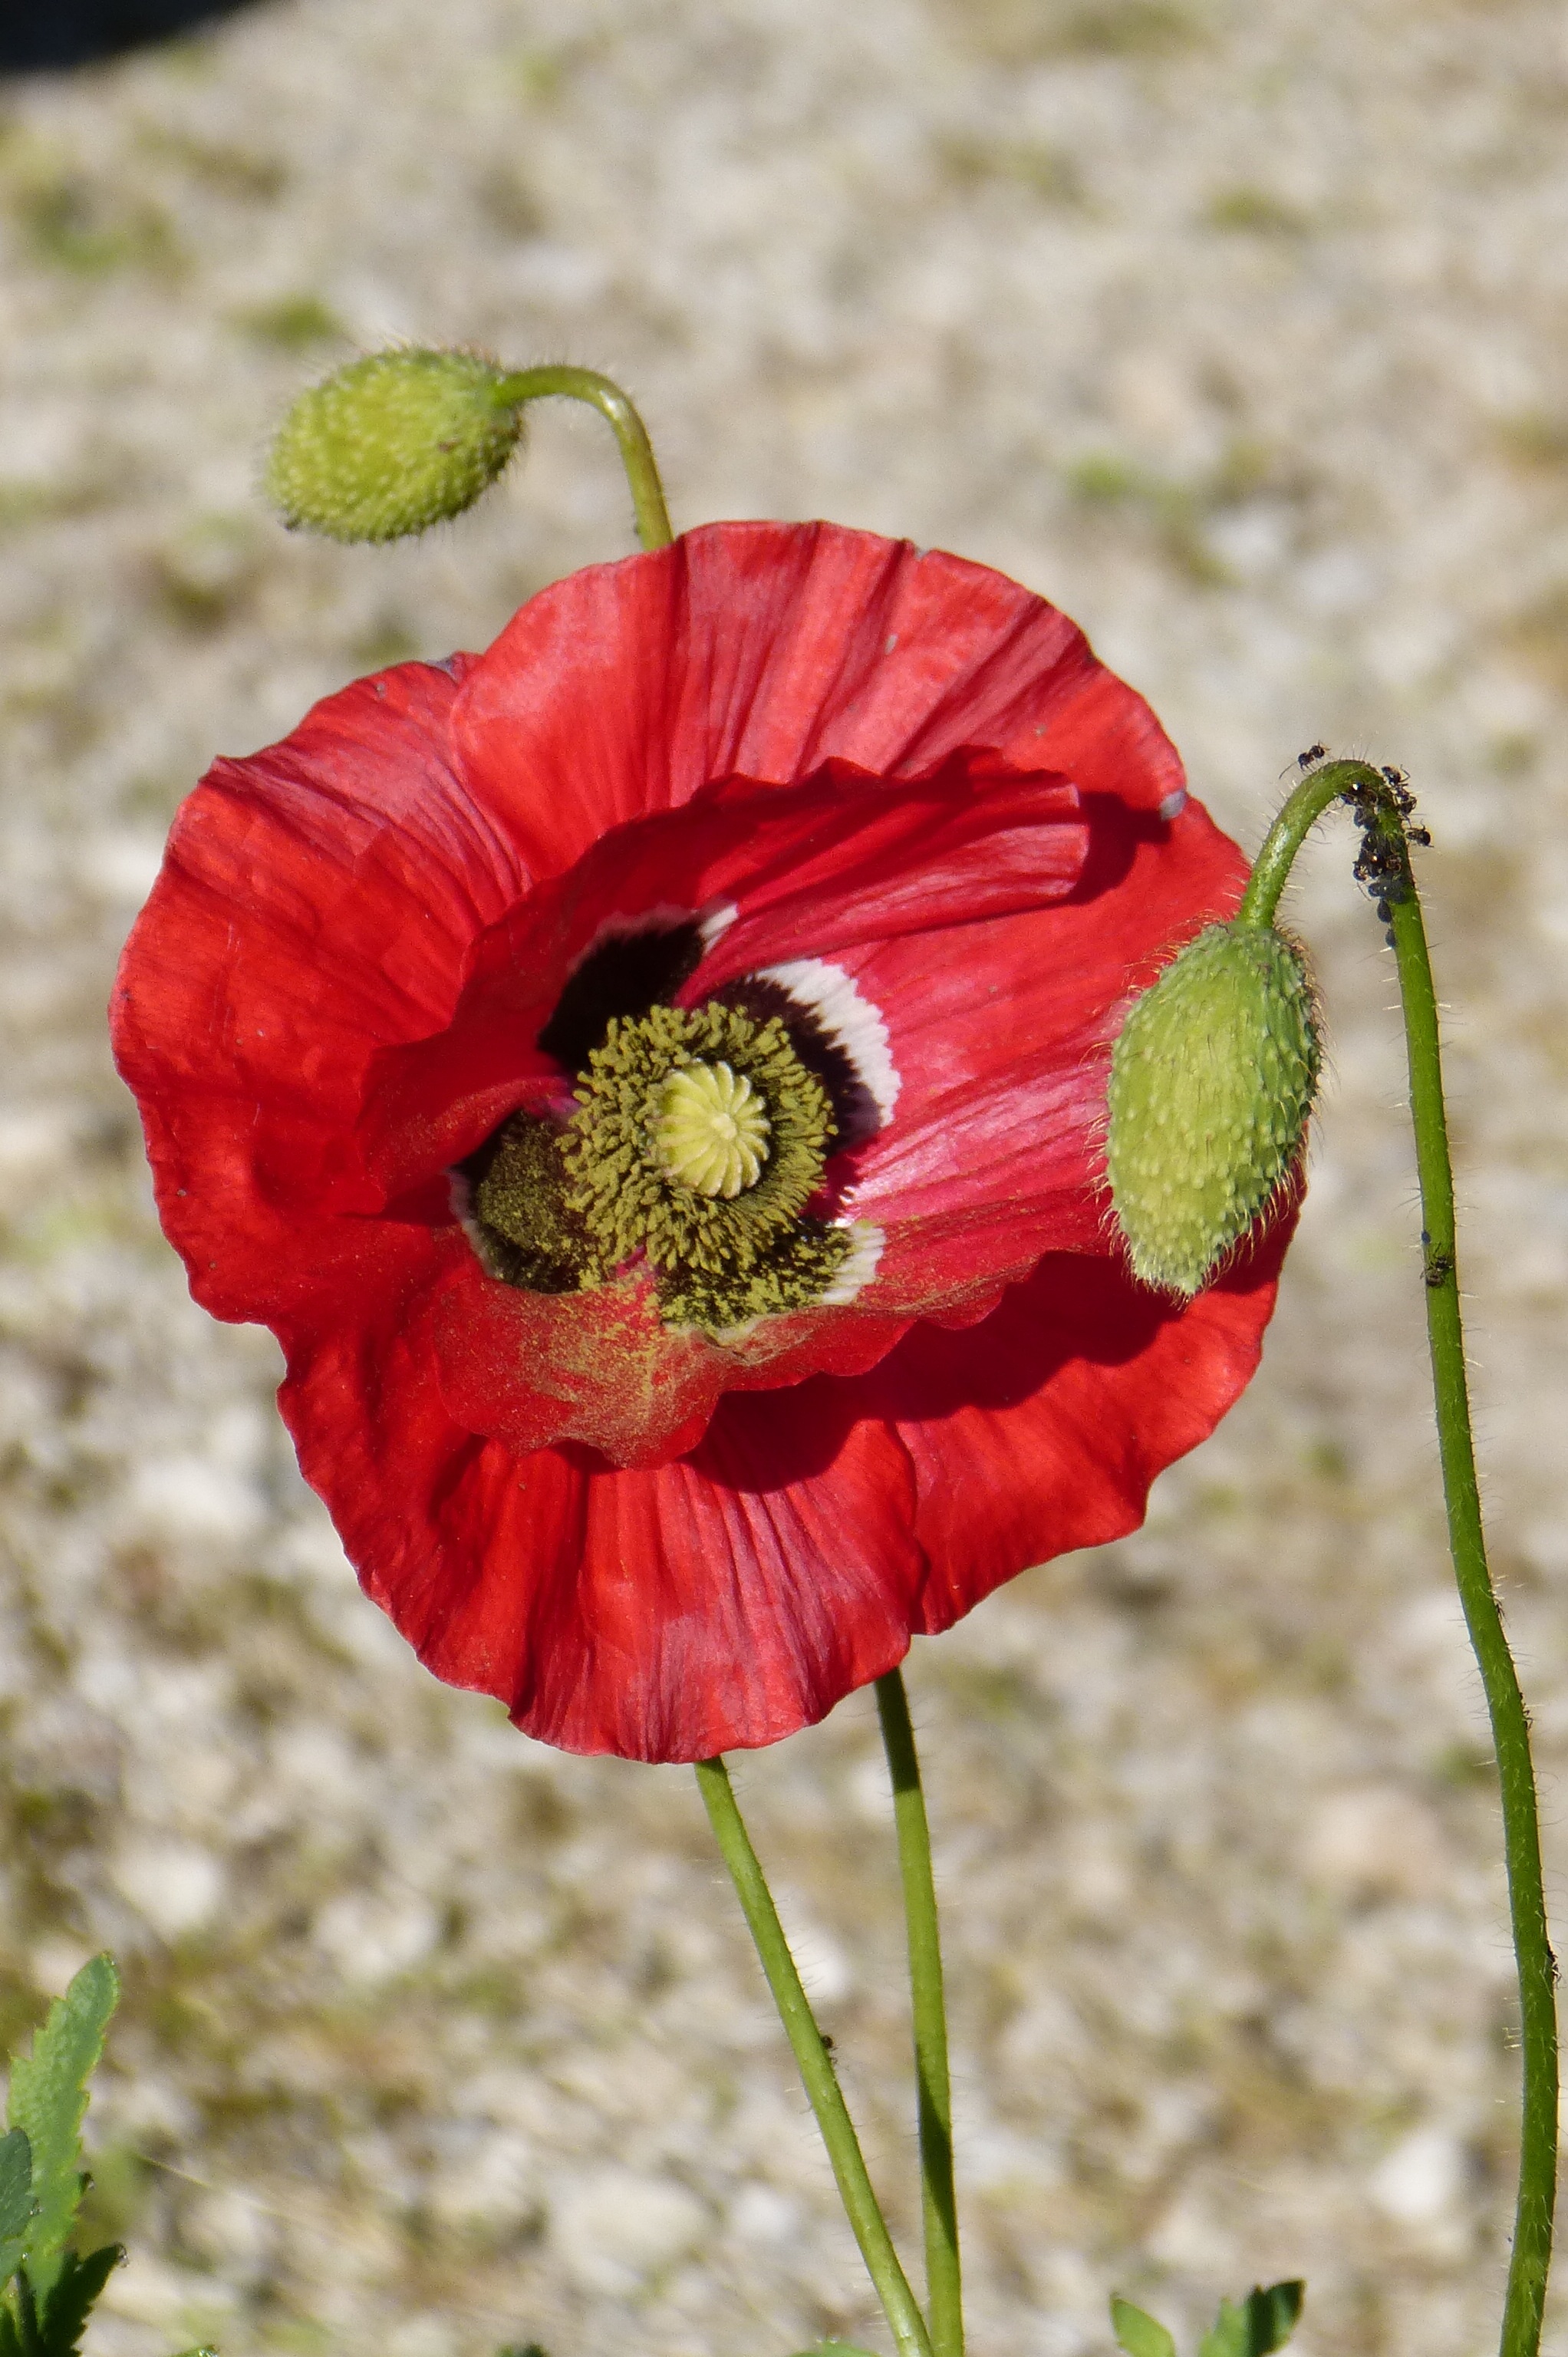
nature, plant, field, flower, petal, red, botany, close, flora, wildflower, close up, bright, poppy, coquelicot, macro photography, flowering plant, flower bud, plant stem, land plant, poppy family